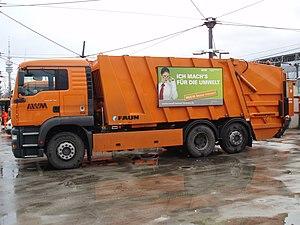
Faun est une entreprise allemande fabriquant notamment des camions à ordures et des balayeuses et qui fait partie du groupe Kirchhoff. Son siège se trouve à Osterholz-Scharmbeck, en Basse-Saxe. En 2008, elle comptait 1 052 salariés, avec un chiffre d'affaires de 243 millions d'euros.